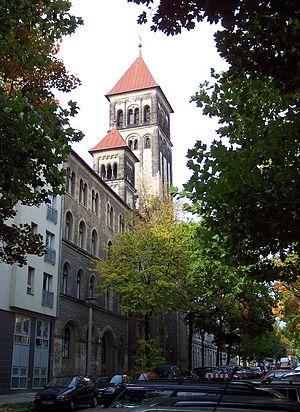
Église catholique “Herz Jesu” (le cœur de Jésus) à Berlin, dans le quartier de Prenzlauer Berg."
La Communauté du Chemin Neuf est une communauté catholique à vocation œcuménique. Née d'un groupe de prière charismatique en 1973, elle compte près de 2 200 membres permanents dans vingt-six pays, et 12 000 personnes au service des missions de la communauté. Son principal fondateur, et responsable de 1973 à 2016 est le père jésuite Laurent Fabre. Depuis 2016, c'est le père François Michon qui est responsable de la communauté.
L'église du Sacré-Cœur est une église catholique située à Berlin, dans le quartier de Prenzlauer Berg. Elle a été construite entre 1897 et 1898 par l'architecte Christoph Hehl.